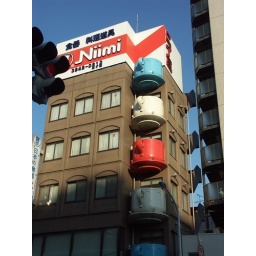
Tea pot balconies on a building in the Asakusa district of Tokyo.